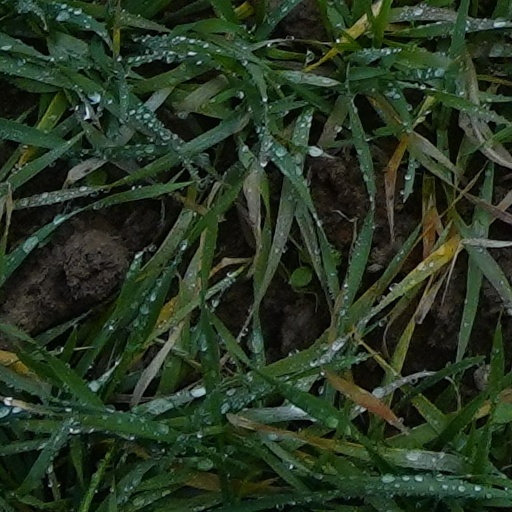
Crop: wheat